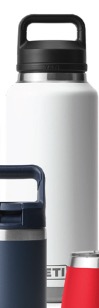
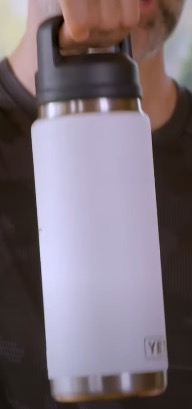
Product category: misc
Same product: yes